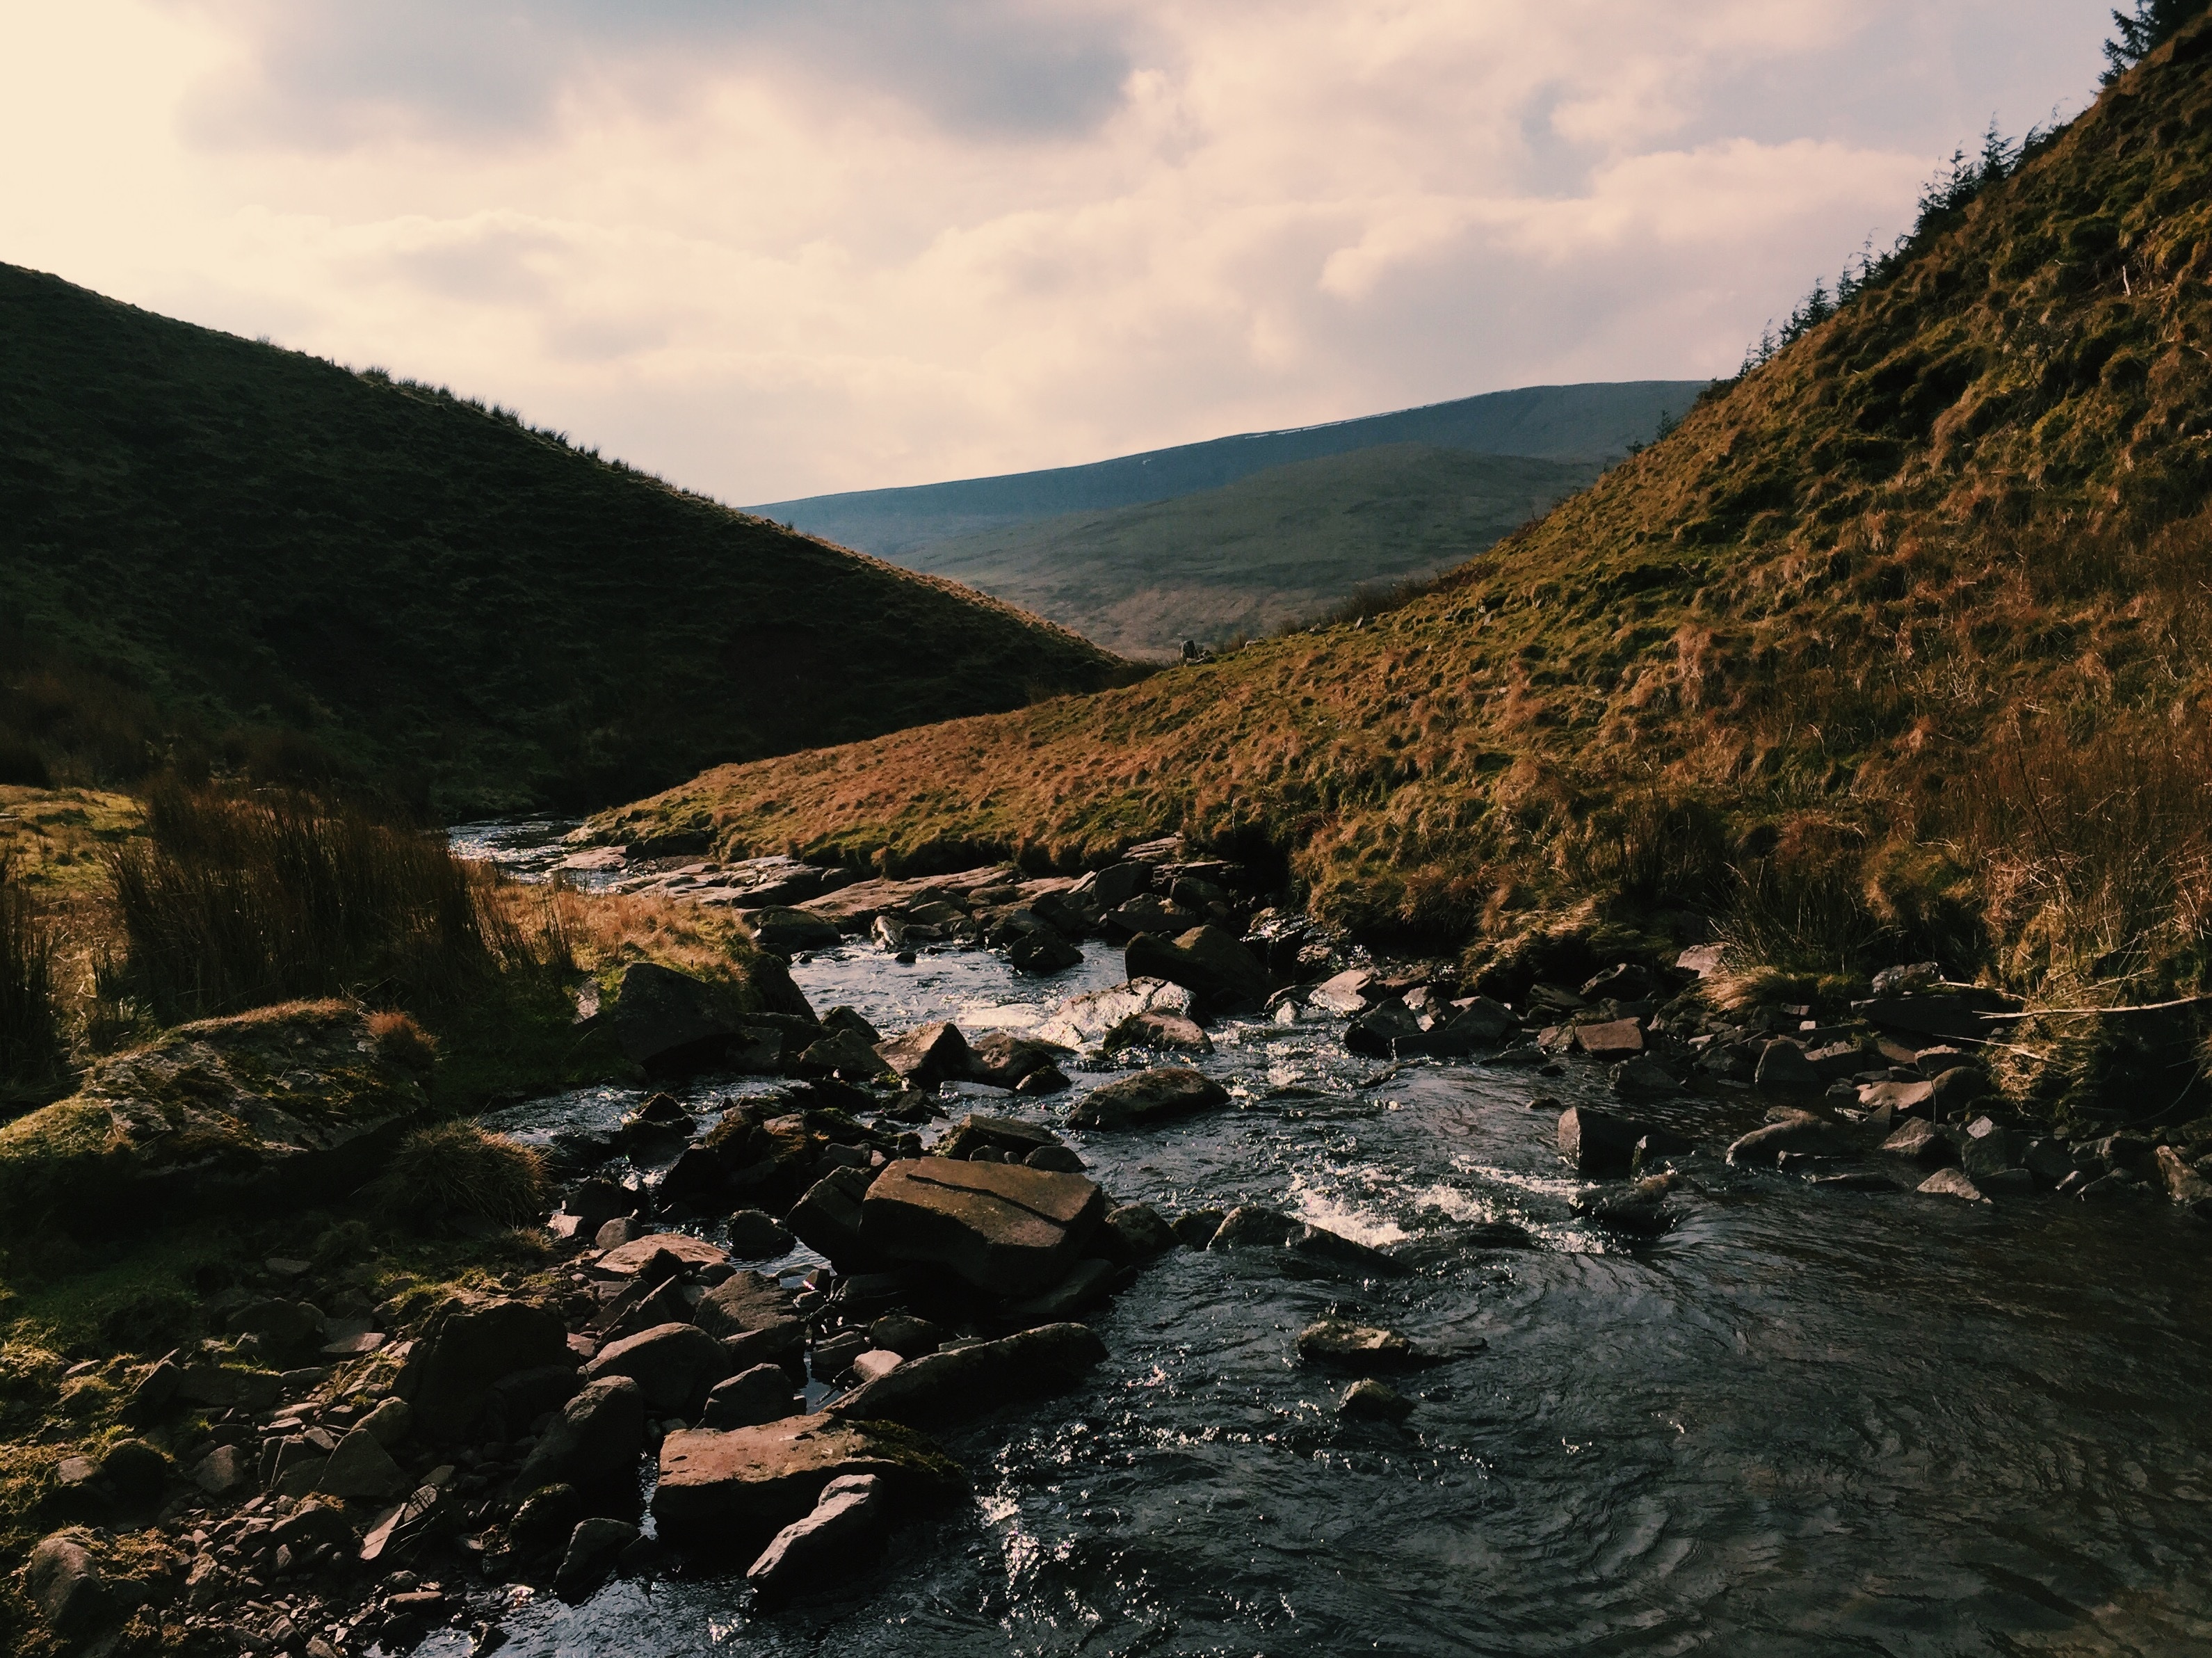
landscape, sea, coast, water, nature, rock, wilderness, mountain, lake, river, valley, mountain range, cliff, autumn, terrain, body of water, loch, water feature, landform, geographical feature, mountainous landforms